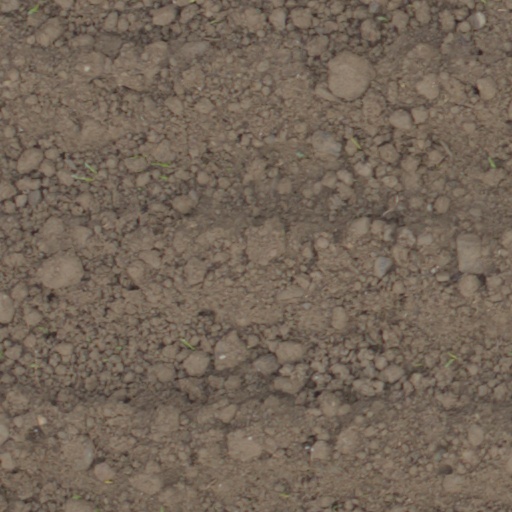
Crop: wheat